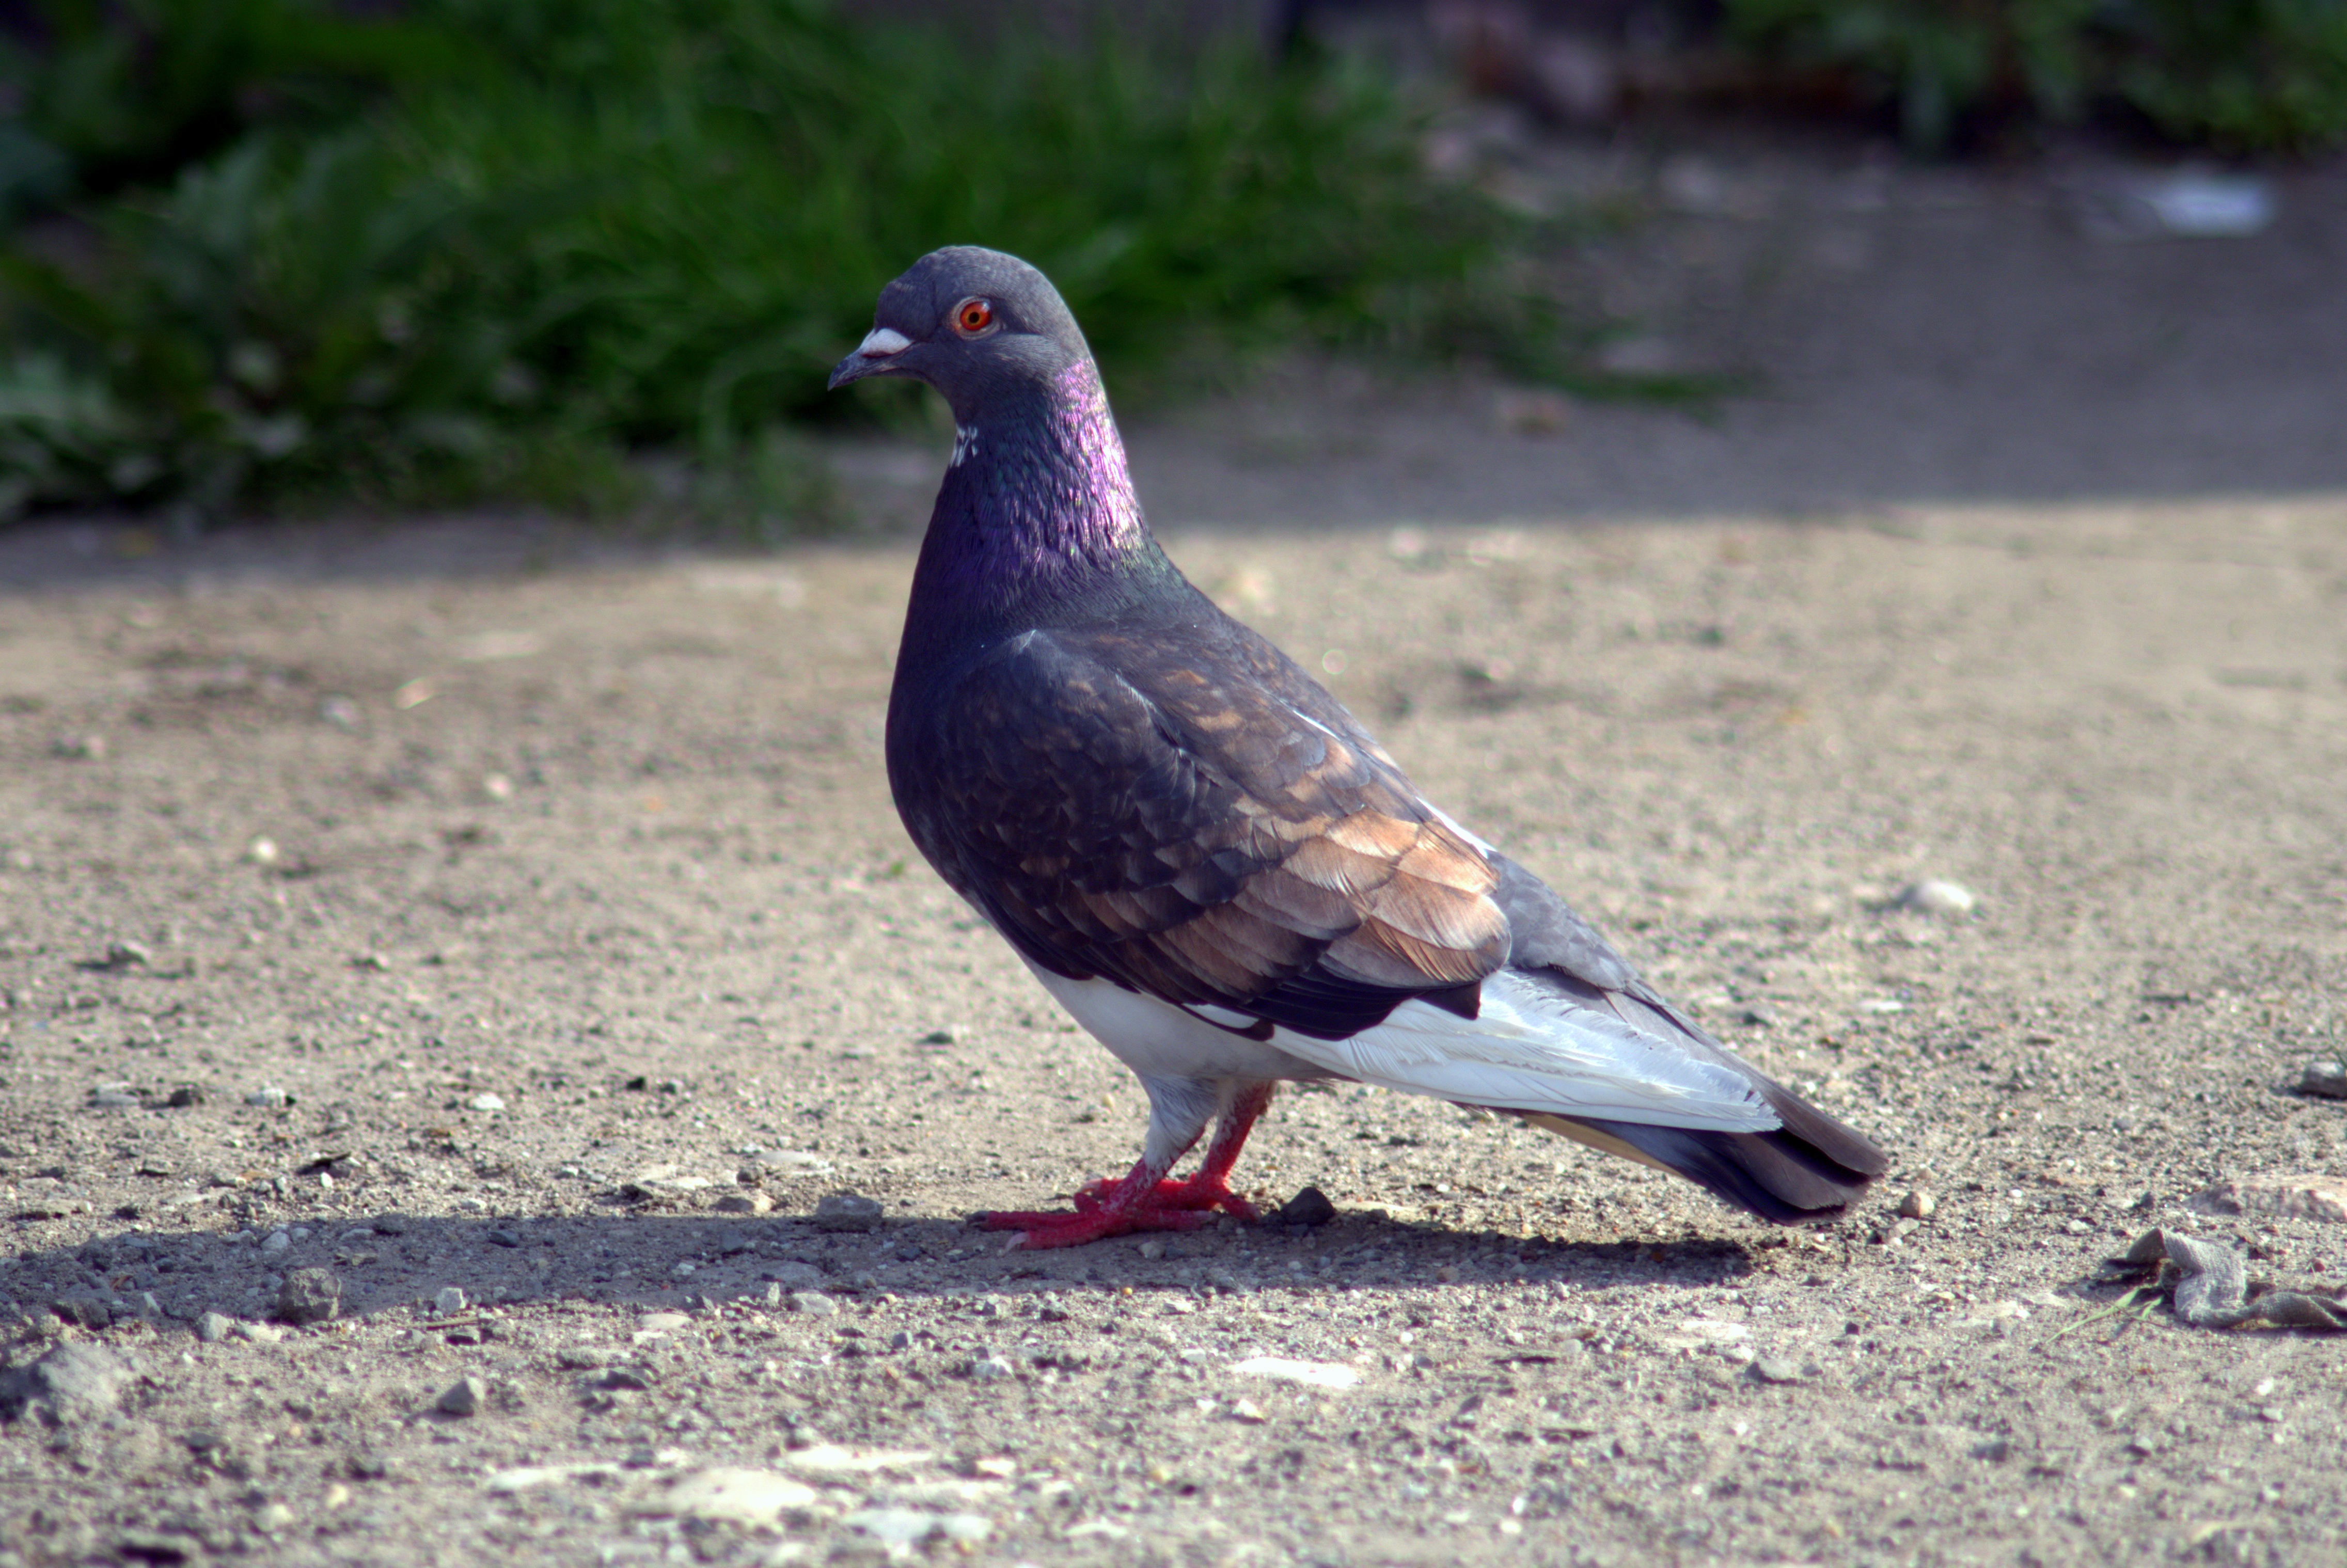
bird, pen, wildlife, beak, sitting, freedom, room, fauna, pigeons, wings, animals, gentleness, dove, vertebrate, pigeons and doves, stock dove